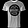
Label: T - shirt / top